Manama

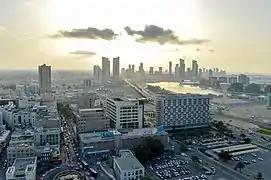
Aerial view of Manama City

Post-independence Manama was characterised by the rapid urbanisation of the city and the swallowing-up of neighboring villages and hamlets into a single urbanised area, incorporating new neighbourhoods such as Adliya and Salmaniya. The construction boom attracted large numbers of foreigners from the Indian subcontinent and by 1981, foreigners outnumbered Bahrainis two-to-one. The construction of the Diplomatic Area district in the city's northeast helped facilitate diversification of the country's economy from oil by exploiting the lucrative financial industry. Financial institutions in the district numbered 187 by 1986. The scarcity of land suitable for construction led to land reclamation. Religious activism migrated from Manama to the suburban districts of Bani Jamra, Diraz and Bilad Al Qadeem, hotspots of unrest in the 1990s uprising that called for the reinstatement of an elected parliament. In 2001, the National Action Charter, presented by King Hamad bin Isa al-Khalifa was approved by Bahrainis. The charter led to the first parliamentary and municipal elections in decades. Further elections in 2006 and 2010 led to the election of Islamist parties, Al Wefaq, Al Menbar, and Al Asalah, as well as independent candidates. In 2011, a month-long uprising led to the intervention of GCC forces and the proclamation of a three-month state of emergency. The Bahrain Independent Commission of Inquiry published a 500-page report on the events of 2011.